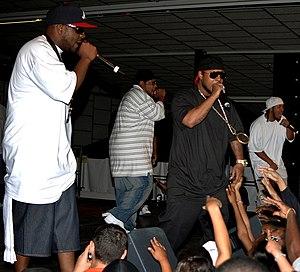
YoungBloodZ est un groupe de hip-hop américain originaire d'Atlanta, en Géorgie. Il se compose des membres J-Bo et de Sean P. Le duo était signé au label LaFace Records.